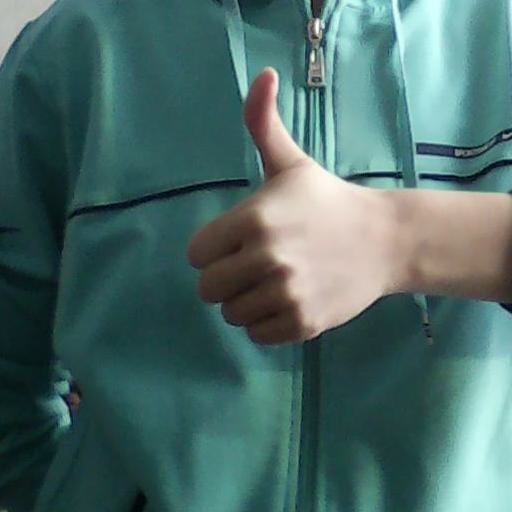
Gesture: like